Eastern Front (World War II)

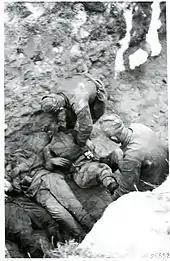
Soviets bury their fallen, July 1944

The rapid progress of Operation Bagration threatened to cut off and isolate the German units of Army Group North bitterly resisting the Soviet advance towards Tallinn. Despite a ferocious attack at the Sinimäed Hills, Estonia, the Soviet Leningrad Front failed to break through the defence of the smaller, well-fortified army detachment "Narwa" in terrain not suitable for large-scale operations.